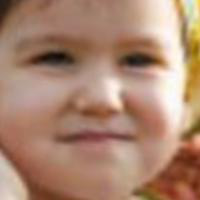
Age group: age 01-10